Model figure

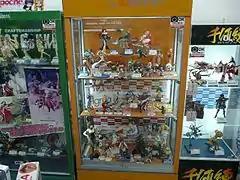
Display cases featuring typical Japanese anime and manga figurines

Model figures based on icons like Hello Kitty, as well as characters appearing in anime, manga, kaiju (monster) series, science fiction/fantasy films and video games, is a major part of otaku fandom. It's also a large part of the global animation merchandising market from Japan which is estimated to be worth around 663 billions Japanese yen. Some hobbyists concentrate specifically on a certain type of figure, such as garage kits, gashapon (capsule toys), or PVC bishōjo (pretty girl) statues. Such figures prominently featured in work of modern artist Takashi Murakami. Through his company Kaikai Kiki, he has produced a number of limited designer toys to be sold in otaku oriented stores.